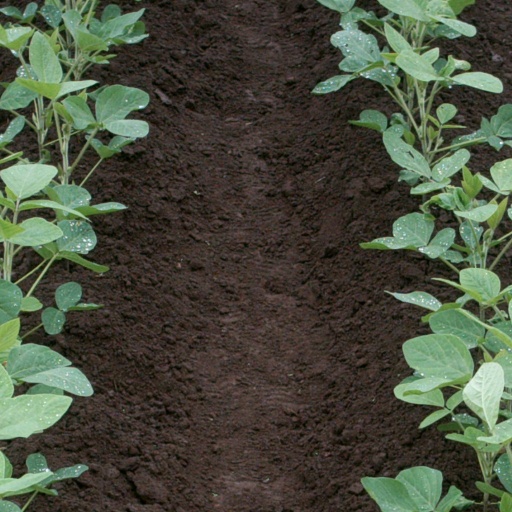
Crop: soybean